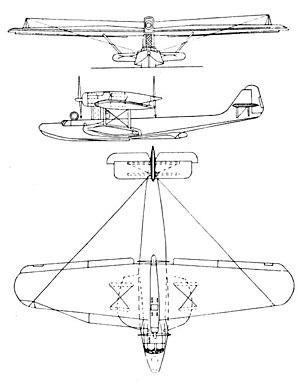
Le Dornier Do 18 était un hydravion allemand directement dérivé du Dornier Do J « Wal » ou Baleine, conçu en 1935 à l'origine pour la Lufthansa. En configuration civile, il établit le record de vol sans escale de 8 391 km entre Start Point et Caravelas. Il servit aussi, durant la Seconde Guerre mondiale, au sein de la Luftwaffe en tant que patrouilleur maritime et avion de sauvetage en mer.